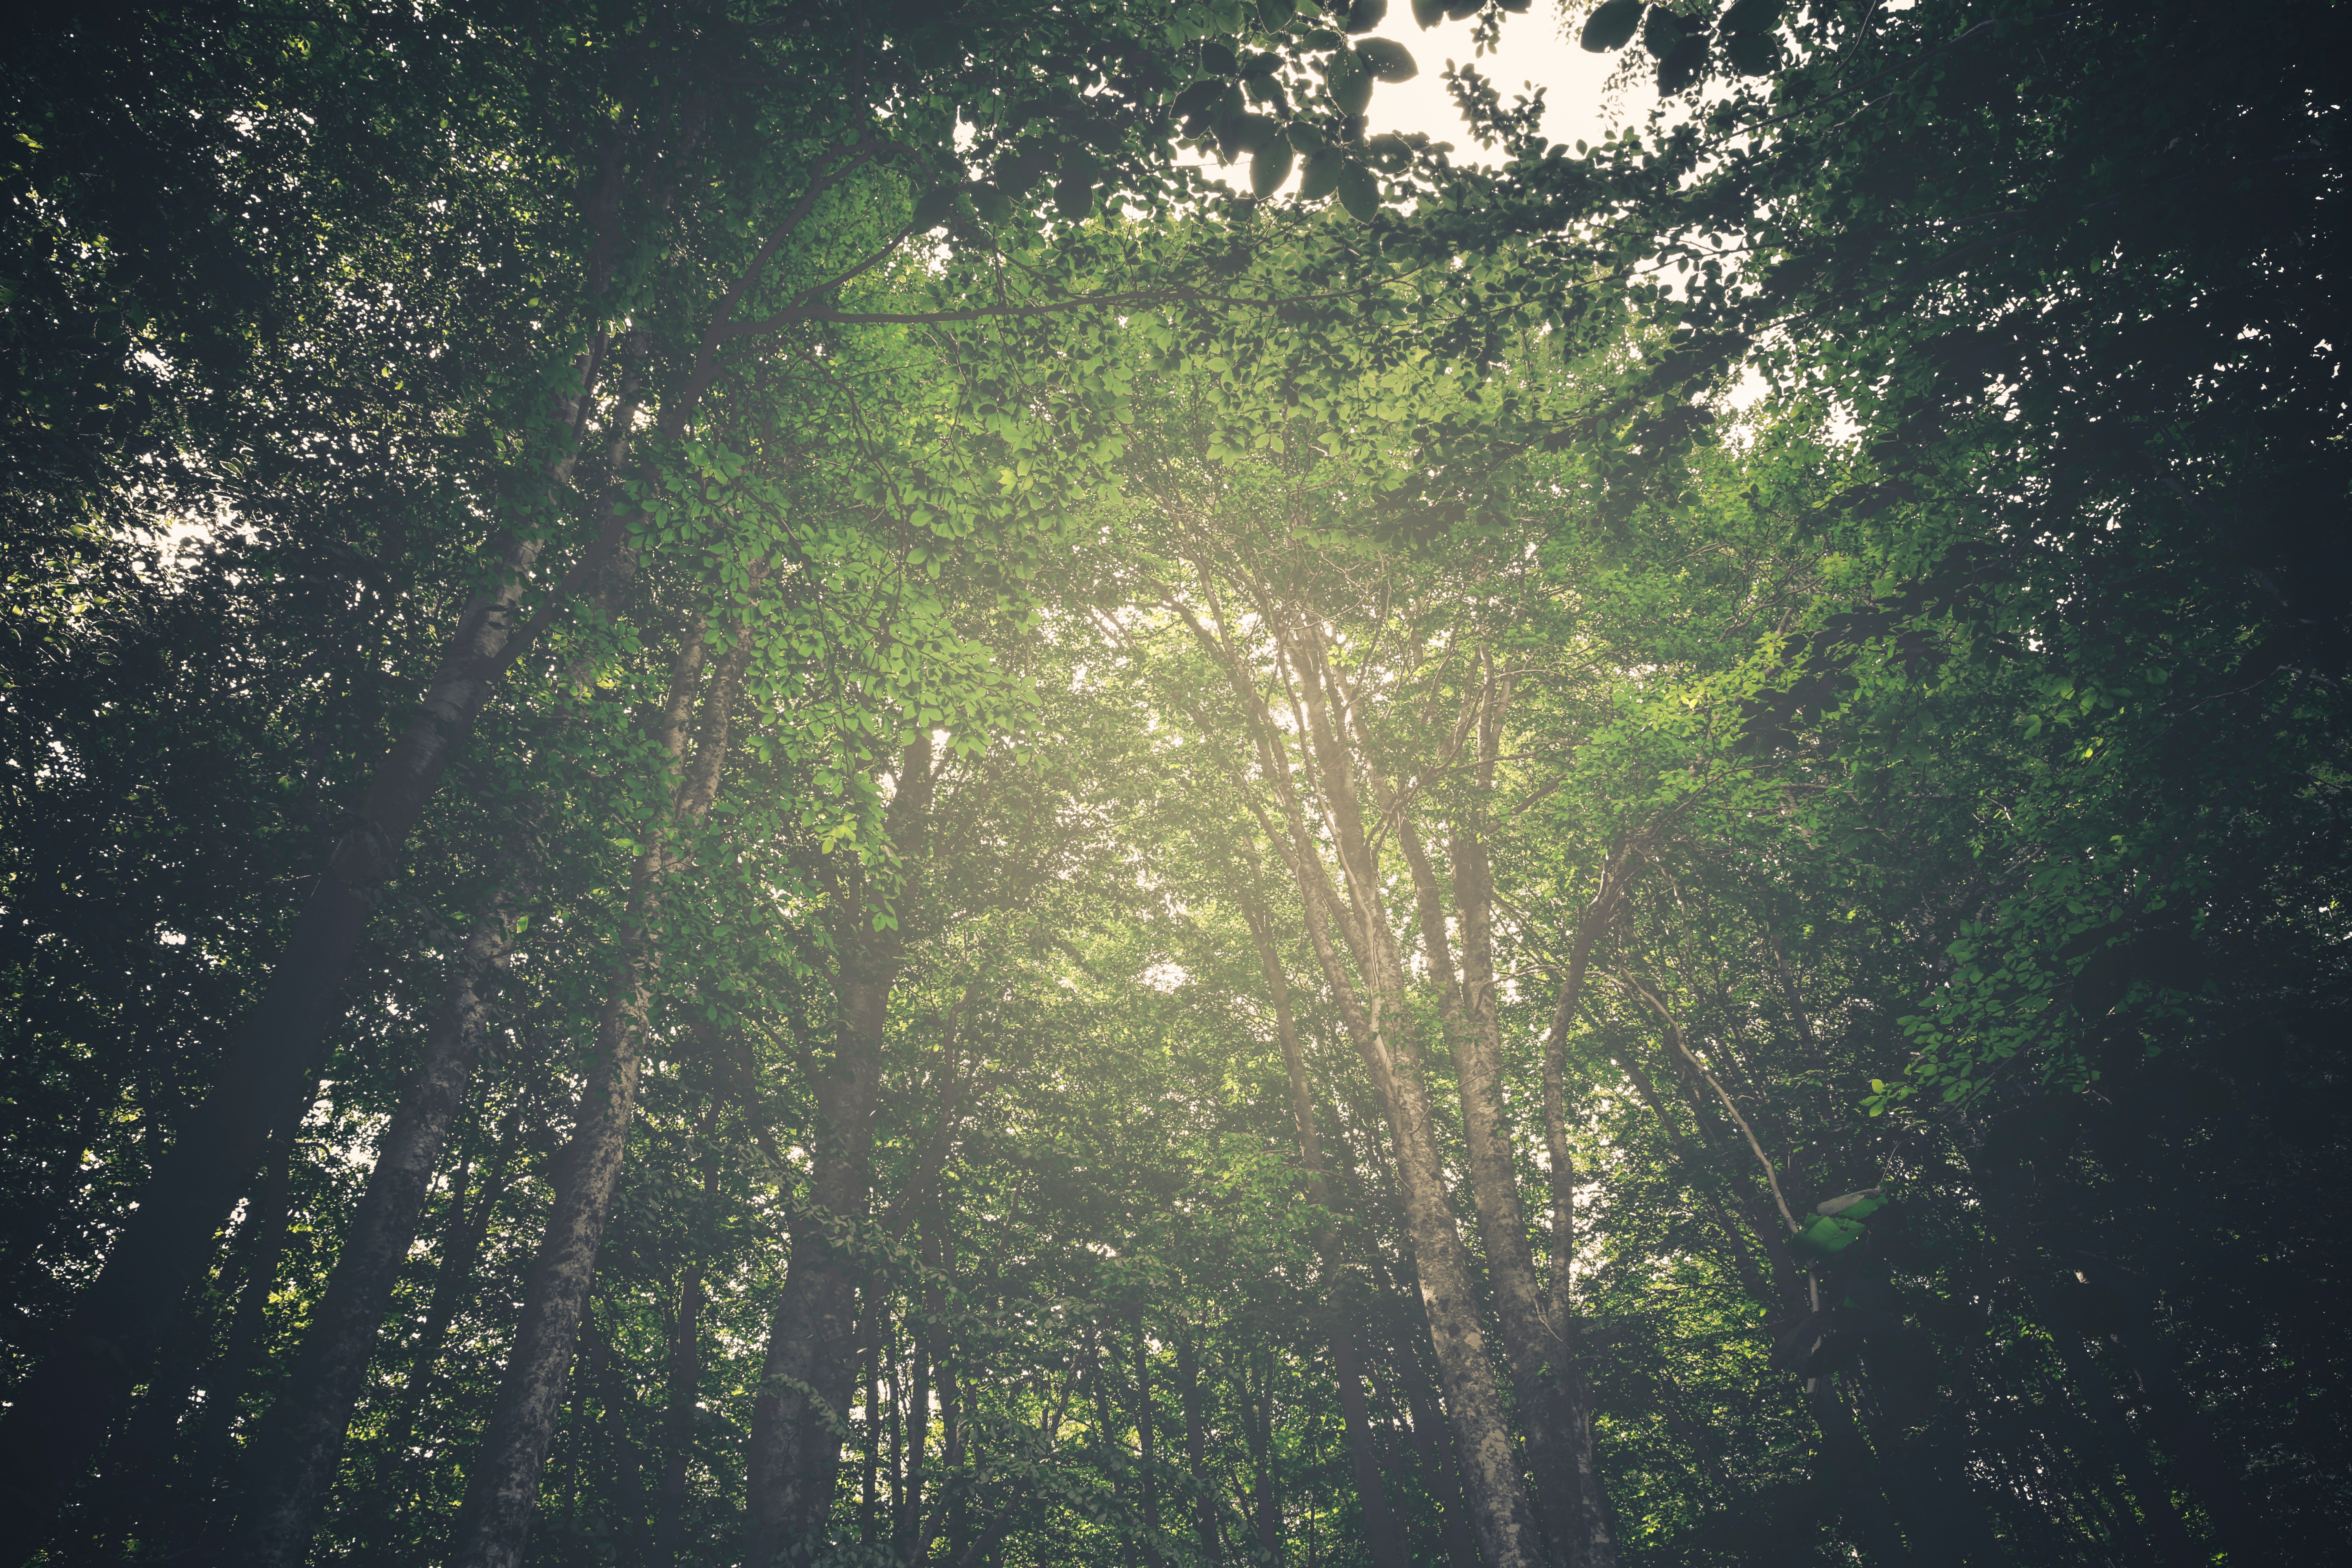
tree, nature, forest, grass, branch, light, mist, sunlight, morning, leaf, green, reflection, jungle, darkness, rainforest, woodland, habitat, ecosystem, natural environment, atmospheric phenomenon, woody plant